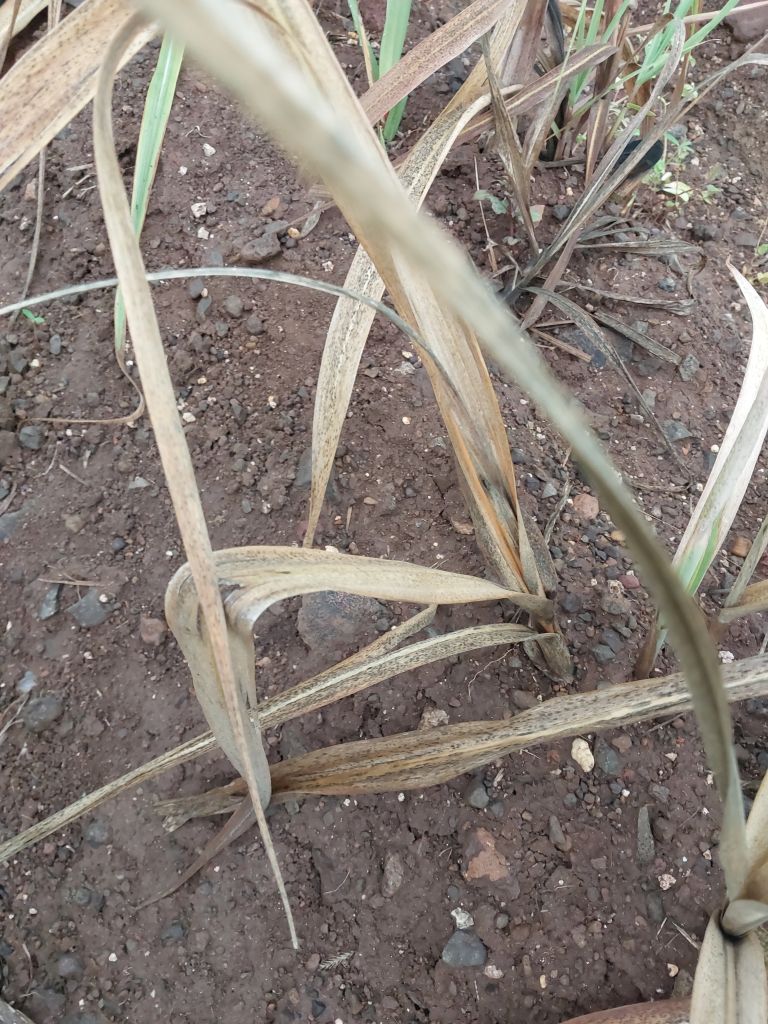
Label: Sett Rot